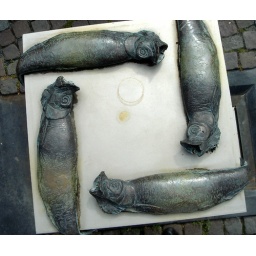
Former fish market in Mechelen